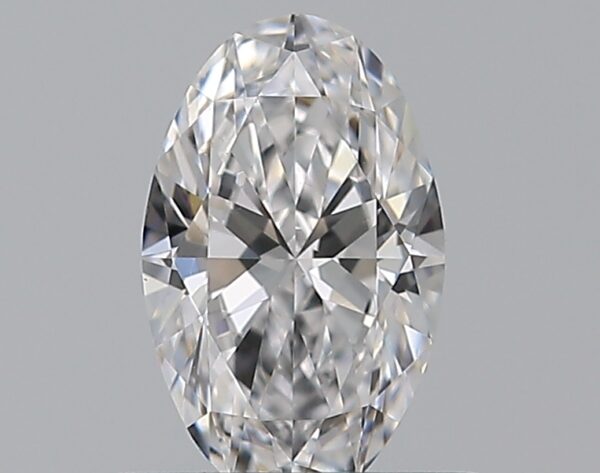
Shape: oval
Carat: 0.5
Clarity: VS1
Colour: D
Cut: EX
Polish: EX
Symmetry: VG
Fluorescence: M
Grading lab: GIA
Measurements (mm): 6.96 x 4.32 x 2.59